Ton Buunk

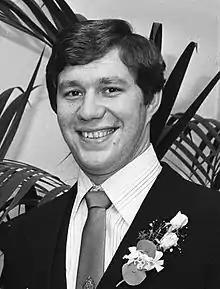
Buunk in 1979

Anton "Ton" Gerrit Jan Buunk (born 18 September 1952) is a retired Dutch water polo player. He competed in the 1972, 1976, 1980 and 1984 Olympics and won a bronze medal in 1976, placing sixth-seventh on other occasions. He was given the honour to carry the national flag of the Netherlands at the opening ceremony of the 1984 Summer Olympics in Los Angeles, becoming the 15th water polo player to be a flag bearer at the opening and closing ceremonies of the Olympics. On 14 December 1979 he married Vera Renema.